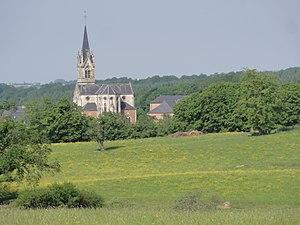
Le Fréty (Ardennes) vue sur l'église
Le Fréty est une commune française, située dans le département des Ardennes en région Grand Est.